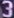
Number: 3